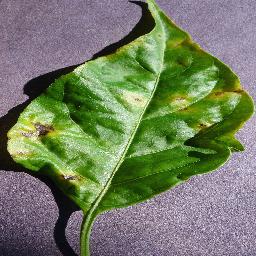
Label: Pepper,_bell___Bacterial_spot